Parivartana (1954 film)

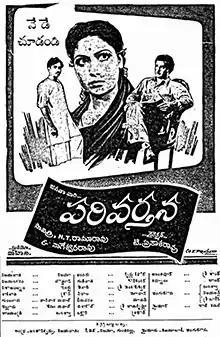
Theatrical release poster

Parivartana is a 1954 Indian Telugu-language drama film directed by T. Prakash Rao. It stars N. T. Rama Rao, Akkineni Nageswara Rao and Savitri, with music composed by T. Chalapathi Rao. The film is based on Srirama Murthy Pinisetti's novel "Anna-Chellelu".